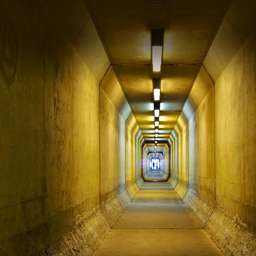
pedestrian tunnel under road leading